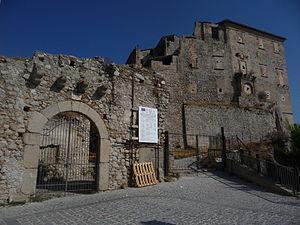
Roccella Ionica ou Roccella Jonica est une commune italienne de la province de Reggio de Calabre dans la région Calabre en Italie.
Le Château de Roccella Ionica est une forteresse situé sur la commune de Roccella Ionica, en Italie.